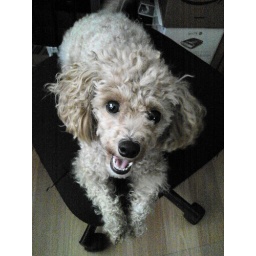
Lucy, now my lone &amp;quot;office mate,&amp;quot; sitting in her chair next to me, always vying for my attention.